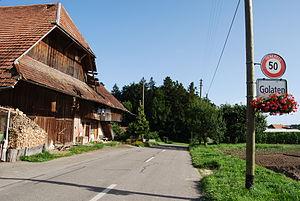
Golaten est une ancienne commune suisse du canton de Berne, située dans l'arrondissement administratif du Seeland. Avant son absorption par Kallnach le 1ᵉʳ janvier 2019, la commune était rattachée à l'arrondissement administratif de Berne-Mittelland.